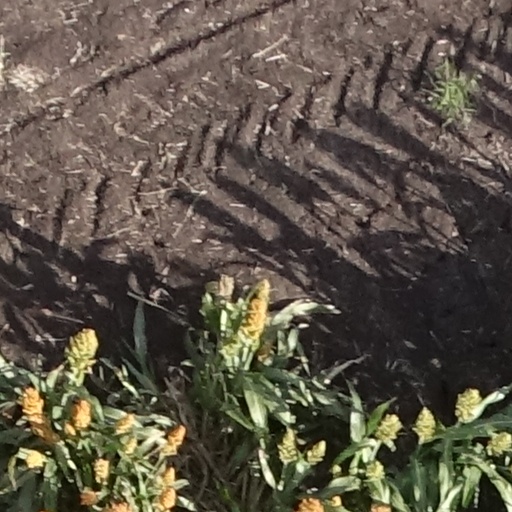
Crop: sorghum